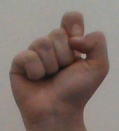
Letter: fa